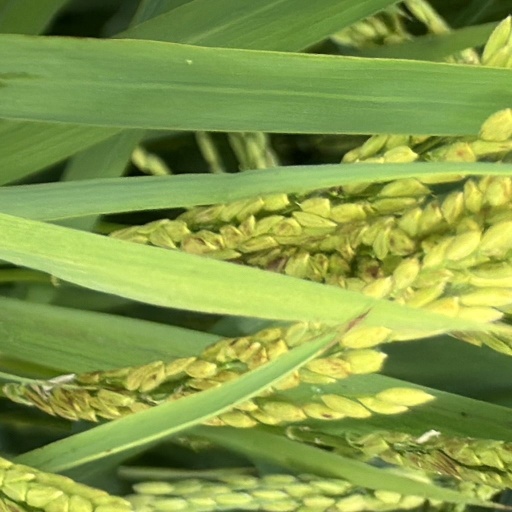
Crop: rice